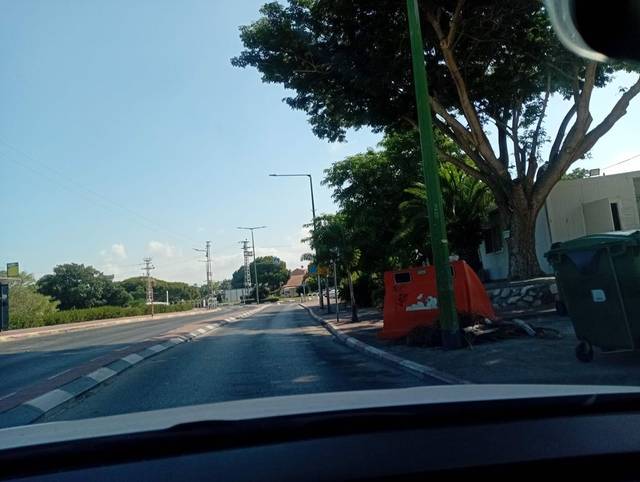
Region: Israel
Coordinates: 31.673, 34.563